Beulah Blackmore

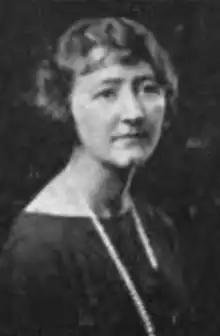
Blackmore in the 1927 Cornell University yearbook

Beulah Blackmore (April 6, 1886 – July 29, 1967) was an American home economist on the faculty of Cornell University from 1915 to 1951, and head of the New York State College of Human Ecology at Cornell University's Textiles and Clothing department from 1925 to 1951.